Taiwanese Electric Flower Car

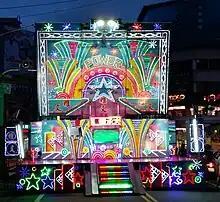
Taiwanese Electric Flower Car in the night.

Taiwanese "Electric Flower Cars" (traditional: 電子花車, simplified: 电子花车, pinyin: diànzi huā chē) are trucks that have been converted into wheeled, neon-lit platforms, typically moving stages, upon which strippers can perform as the vehicle participates in religious, celebratory or funeral processions. These performances generally include stripping and occasionally involve full-on nudity. A. Marc L. Moskowitz remarked in his making of the documentary "Funeral Strippers in Taiwan" that stripping down to complete nudity on the Electric Flower Car has gone "underground because there were laws enacted against full nudity in the mid-80's". As such, the tradition of the Electric Flower Car has generated a considerable amount of controversy.